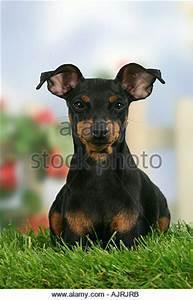
dog